Acyl-CoA thioesterase 9

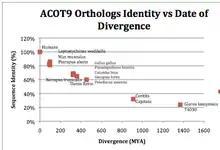
Divergence of Sequence Identity (%) vs. Time (MYA) in ACOT9

There are many orthologs of ACOT9, the house mouse ("Mus musculus") being one of the most similar, where the ACOT9 gene is found at 72.38cM on chromosome X. The range of orthologs extends to mammals, birds, amphibians, anamorphic fungi, and others.